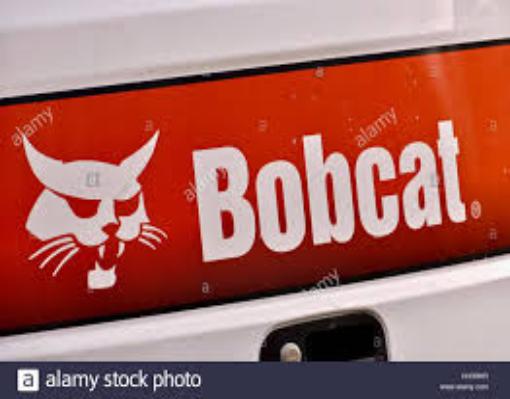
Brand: bobcat
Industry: Transportation